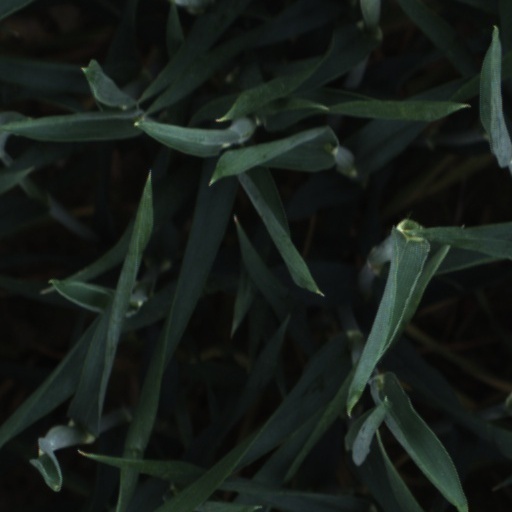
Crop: wheat